Peter Calder

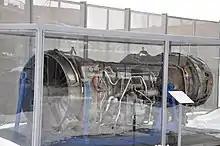
Olympus 593 engine; Concorde's engines had to operate with subsonic airflow, known as supercruise

Bristol-Siddeley had been formed on 1 February 1959, when Bristol Aero-Engines Ltd merged. On 1 April 1962, Bristol Siddeley took the assets of De Havilland Engine Company Ltd. Rolls-Royce in the 1950s or early 1960s had not, by contrast, similarly acquired smaller companies.